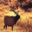
Label: deer